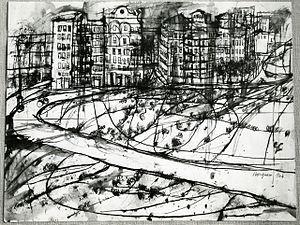
Renzo Vespignani, né le 19 février 1924 à Rome où il est mort le 26 avril 2001, est un graveur, un écrivain, un scénographe, un illustrateur et un peintre italien, du XXᵉ siècle.